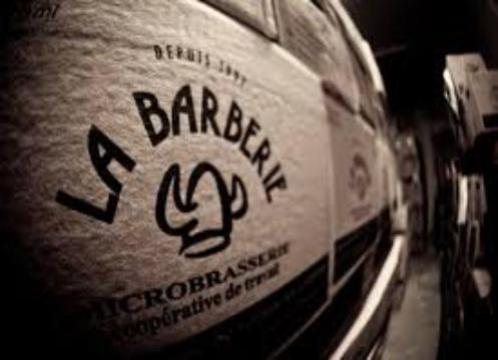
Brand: la barberie
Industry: Food